Giancarlo Ferrari

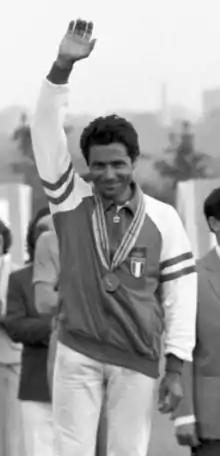
Ferrari at the 1980 Olympics

Giancarlo Ferrari (born 22 October 1942) is a retired Italian archer. He competed in five consecutive Olympics from 1972 to 1988 and won individual bronze medals in 1976 and 1980. At the world championships in 1977 he earned a team silver medal.